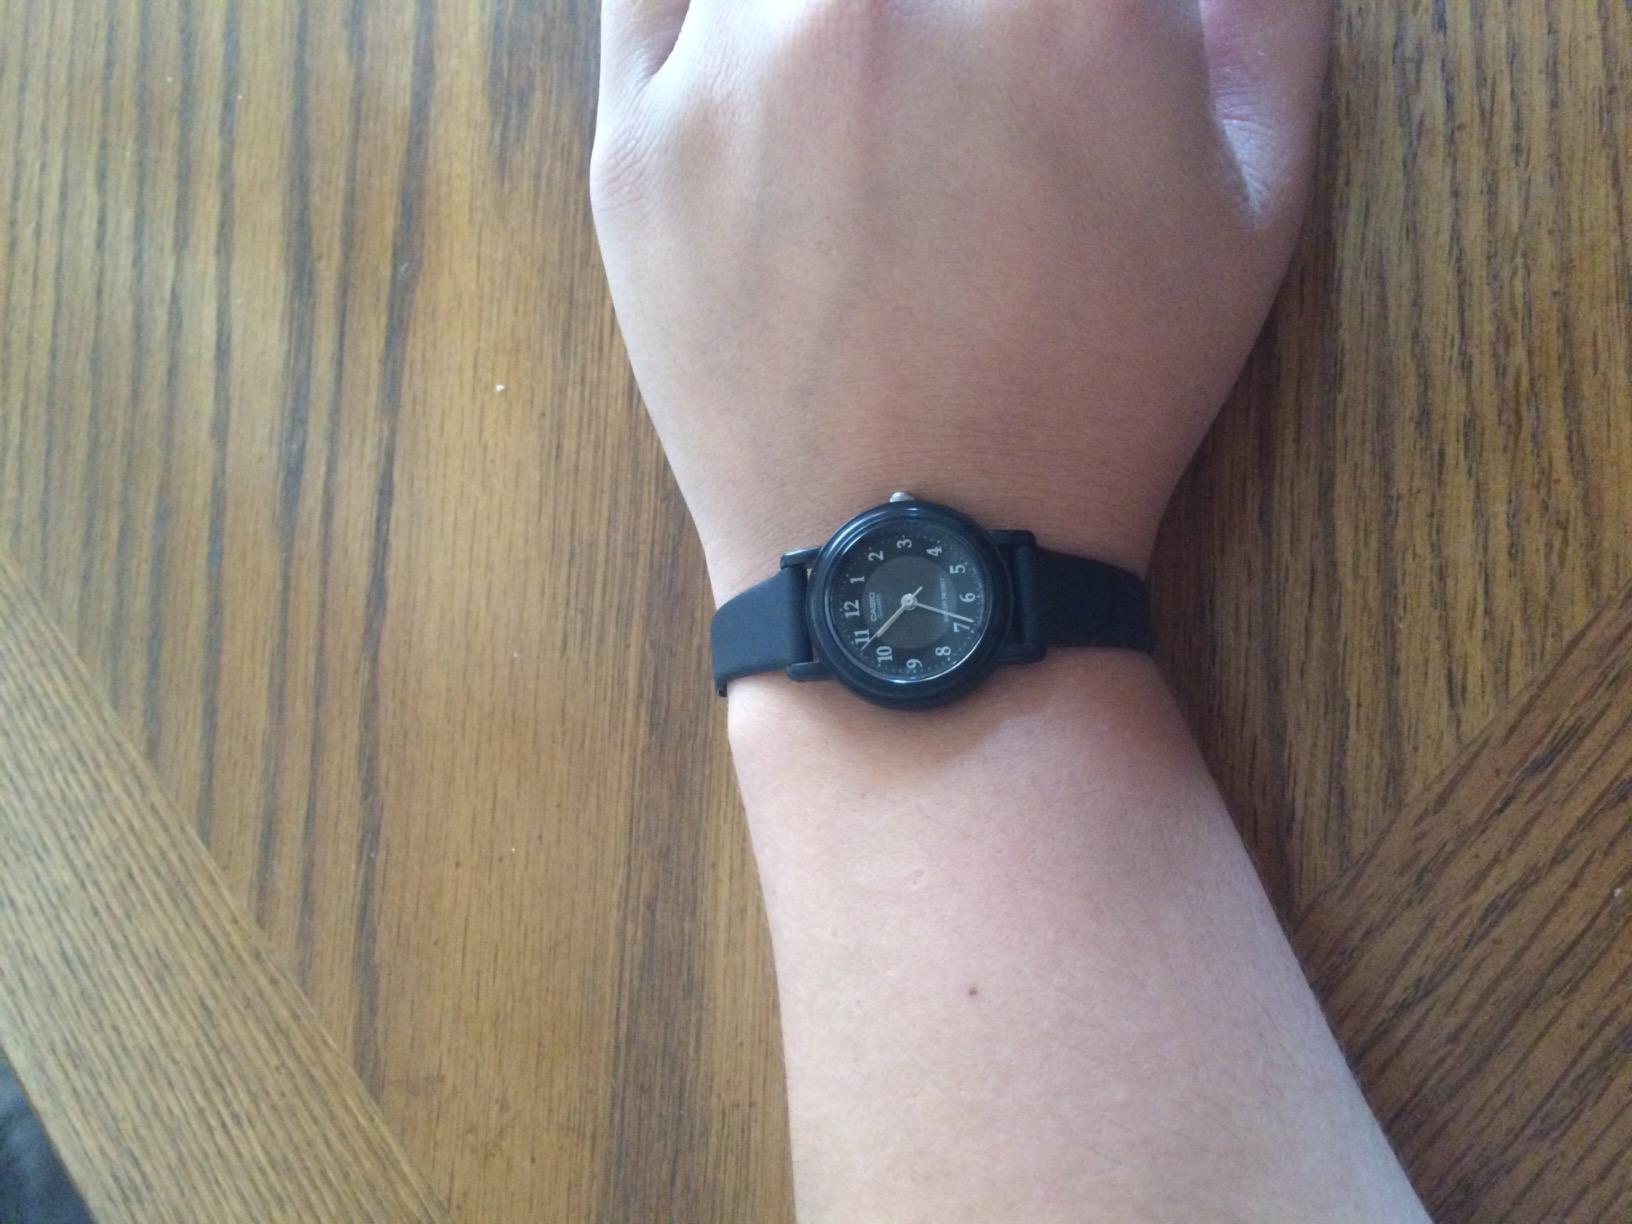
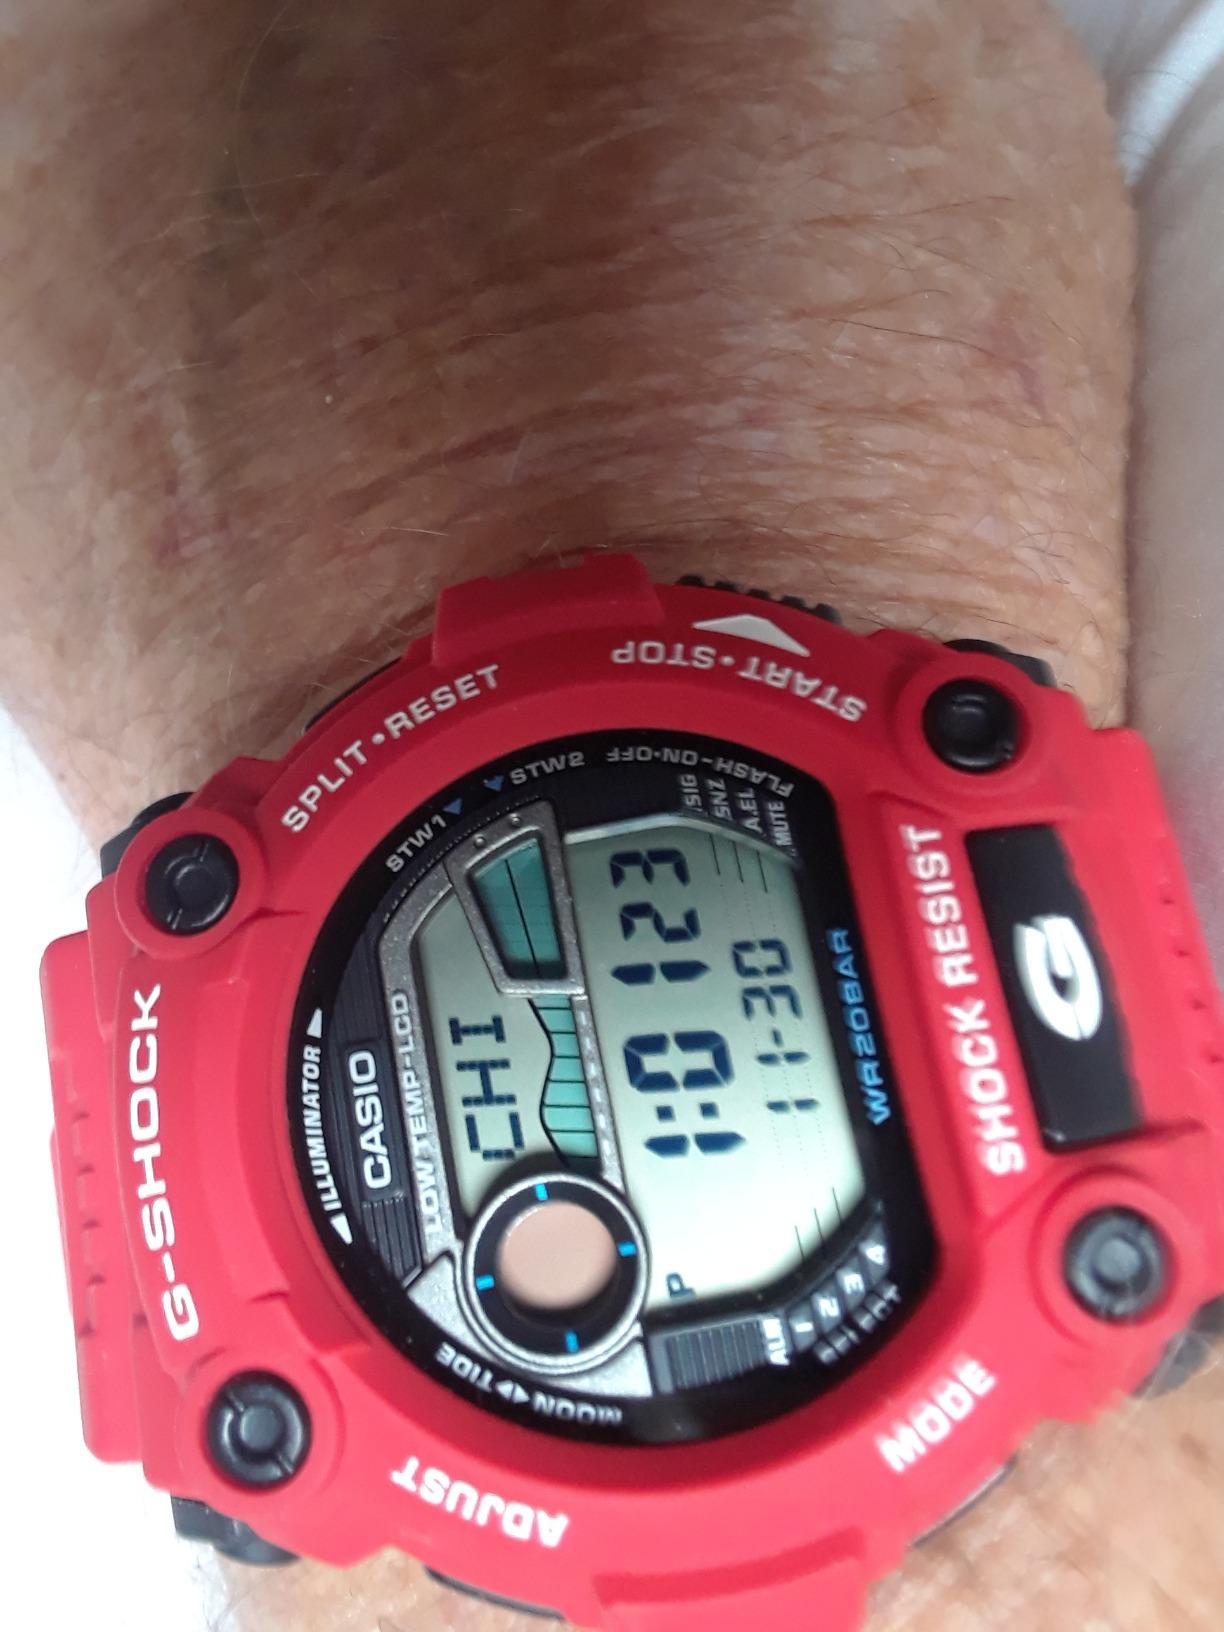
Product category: accessories_watch
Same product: no